Siege of Birtvisi (1403)

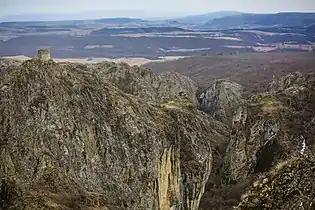
The Birtvisi canyon with the Sheupovari tower on top of a rock

In medieval Georgia, the fortress Birtvisi entertained a reputation of an impregnable stronghold whose master could control the entire strategic Algeti gorge. In 1403, Timur sent his vassal, Shah Ibrahim of Shirvan to lead an attack on the fortress. The defense of the fortress was led by Ivane Toreli, who commanded 150 soldiers in addition to 30 Aznauri and their families. It took eight attempts for Timurid forces to subdue the fortress. On 12 August, the gates were stormed by 52 Merkit volunteers who were experts at rock climbing. The surviving defenders were killed and their wives and children given to Ibrahim's officers. Commander Ivane Toreli's wife was added to the Ibrahim's harem.